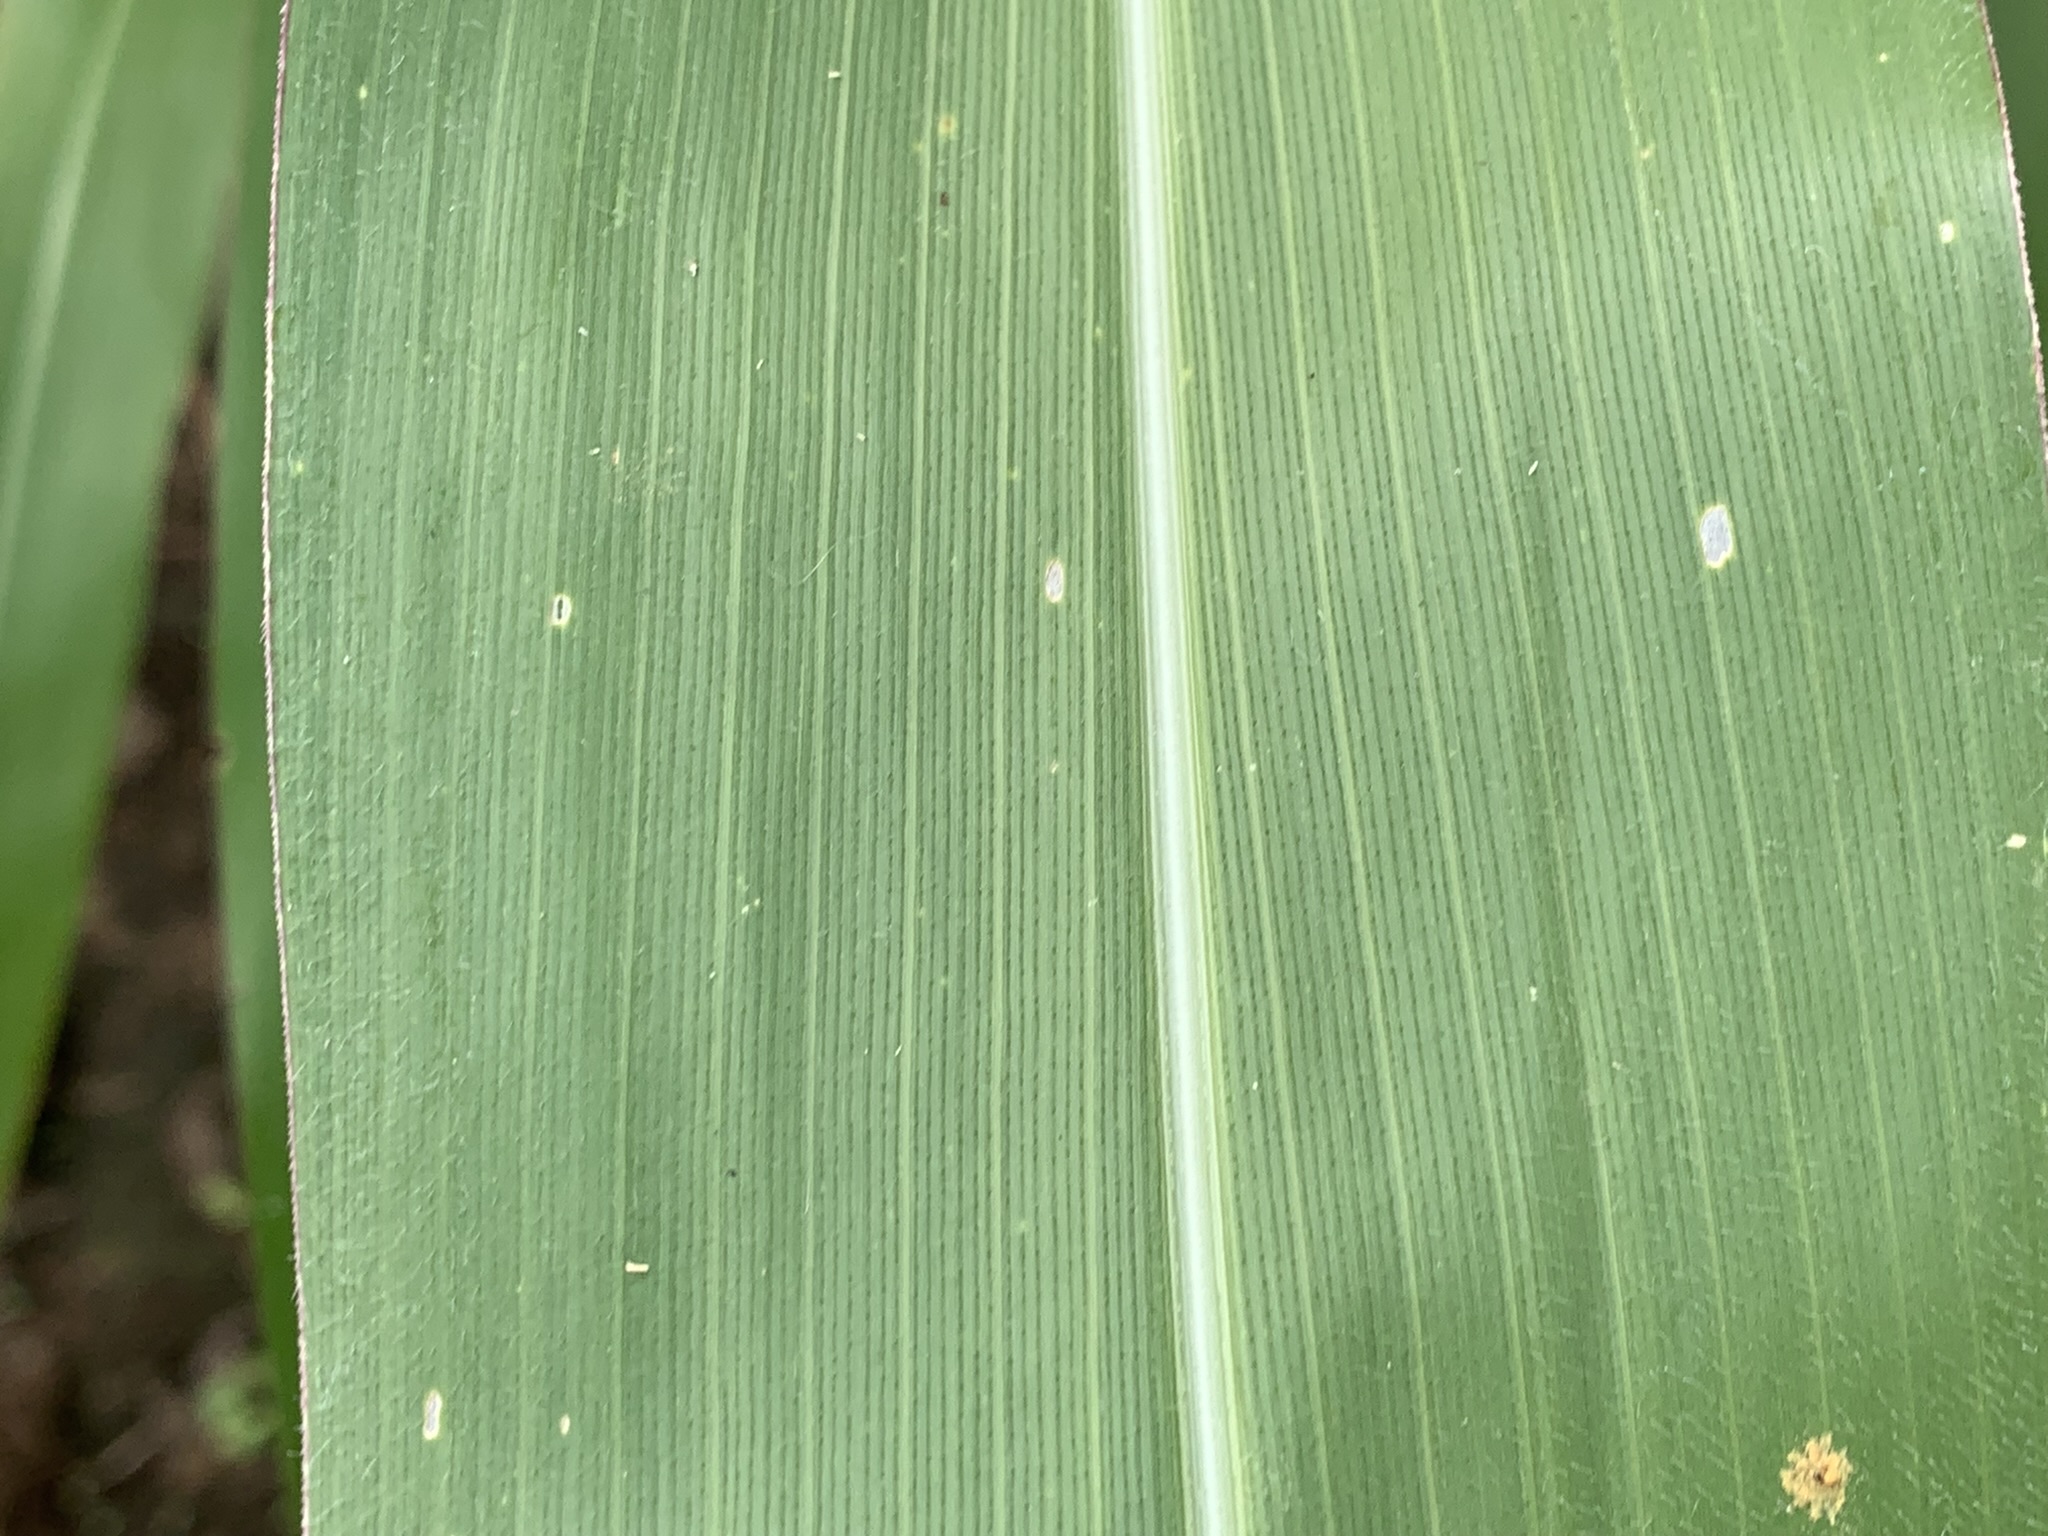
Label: Healthy